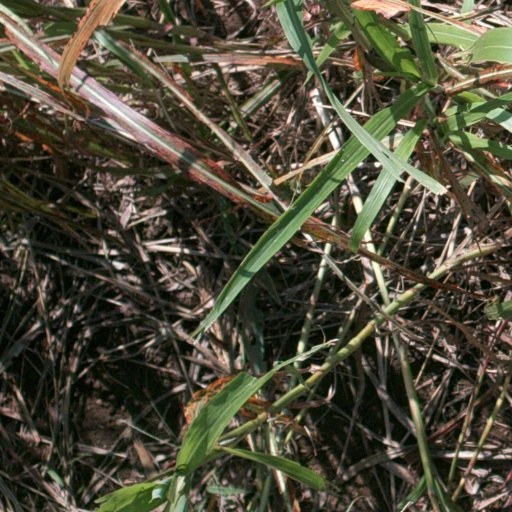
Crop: sorghum